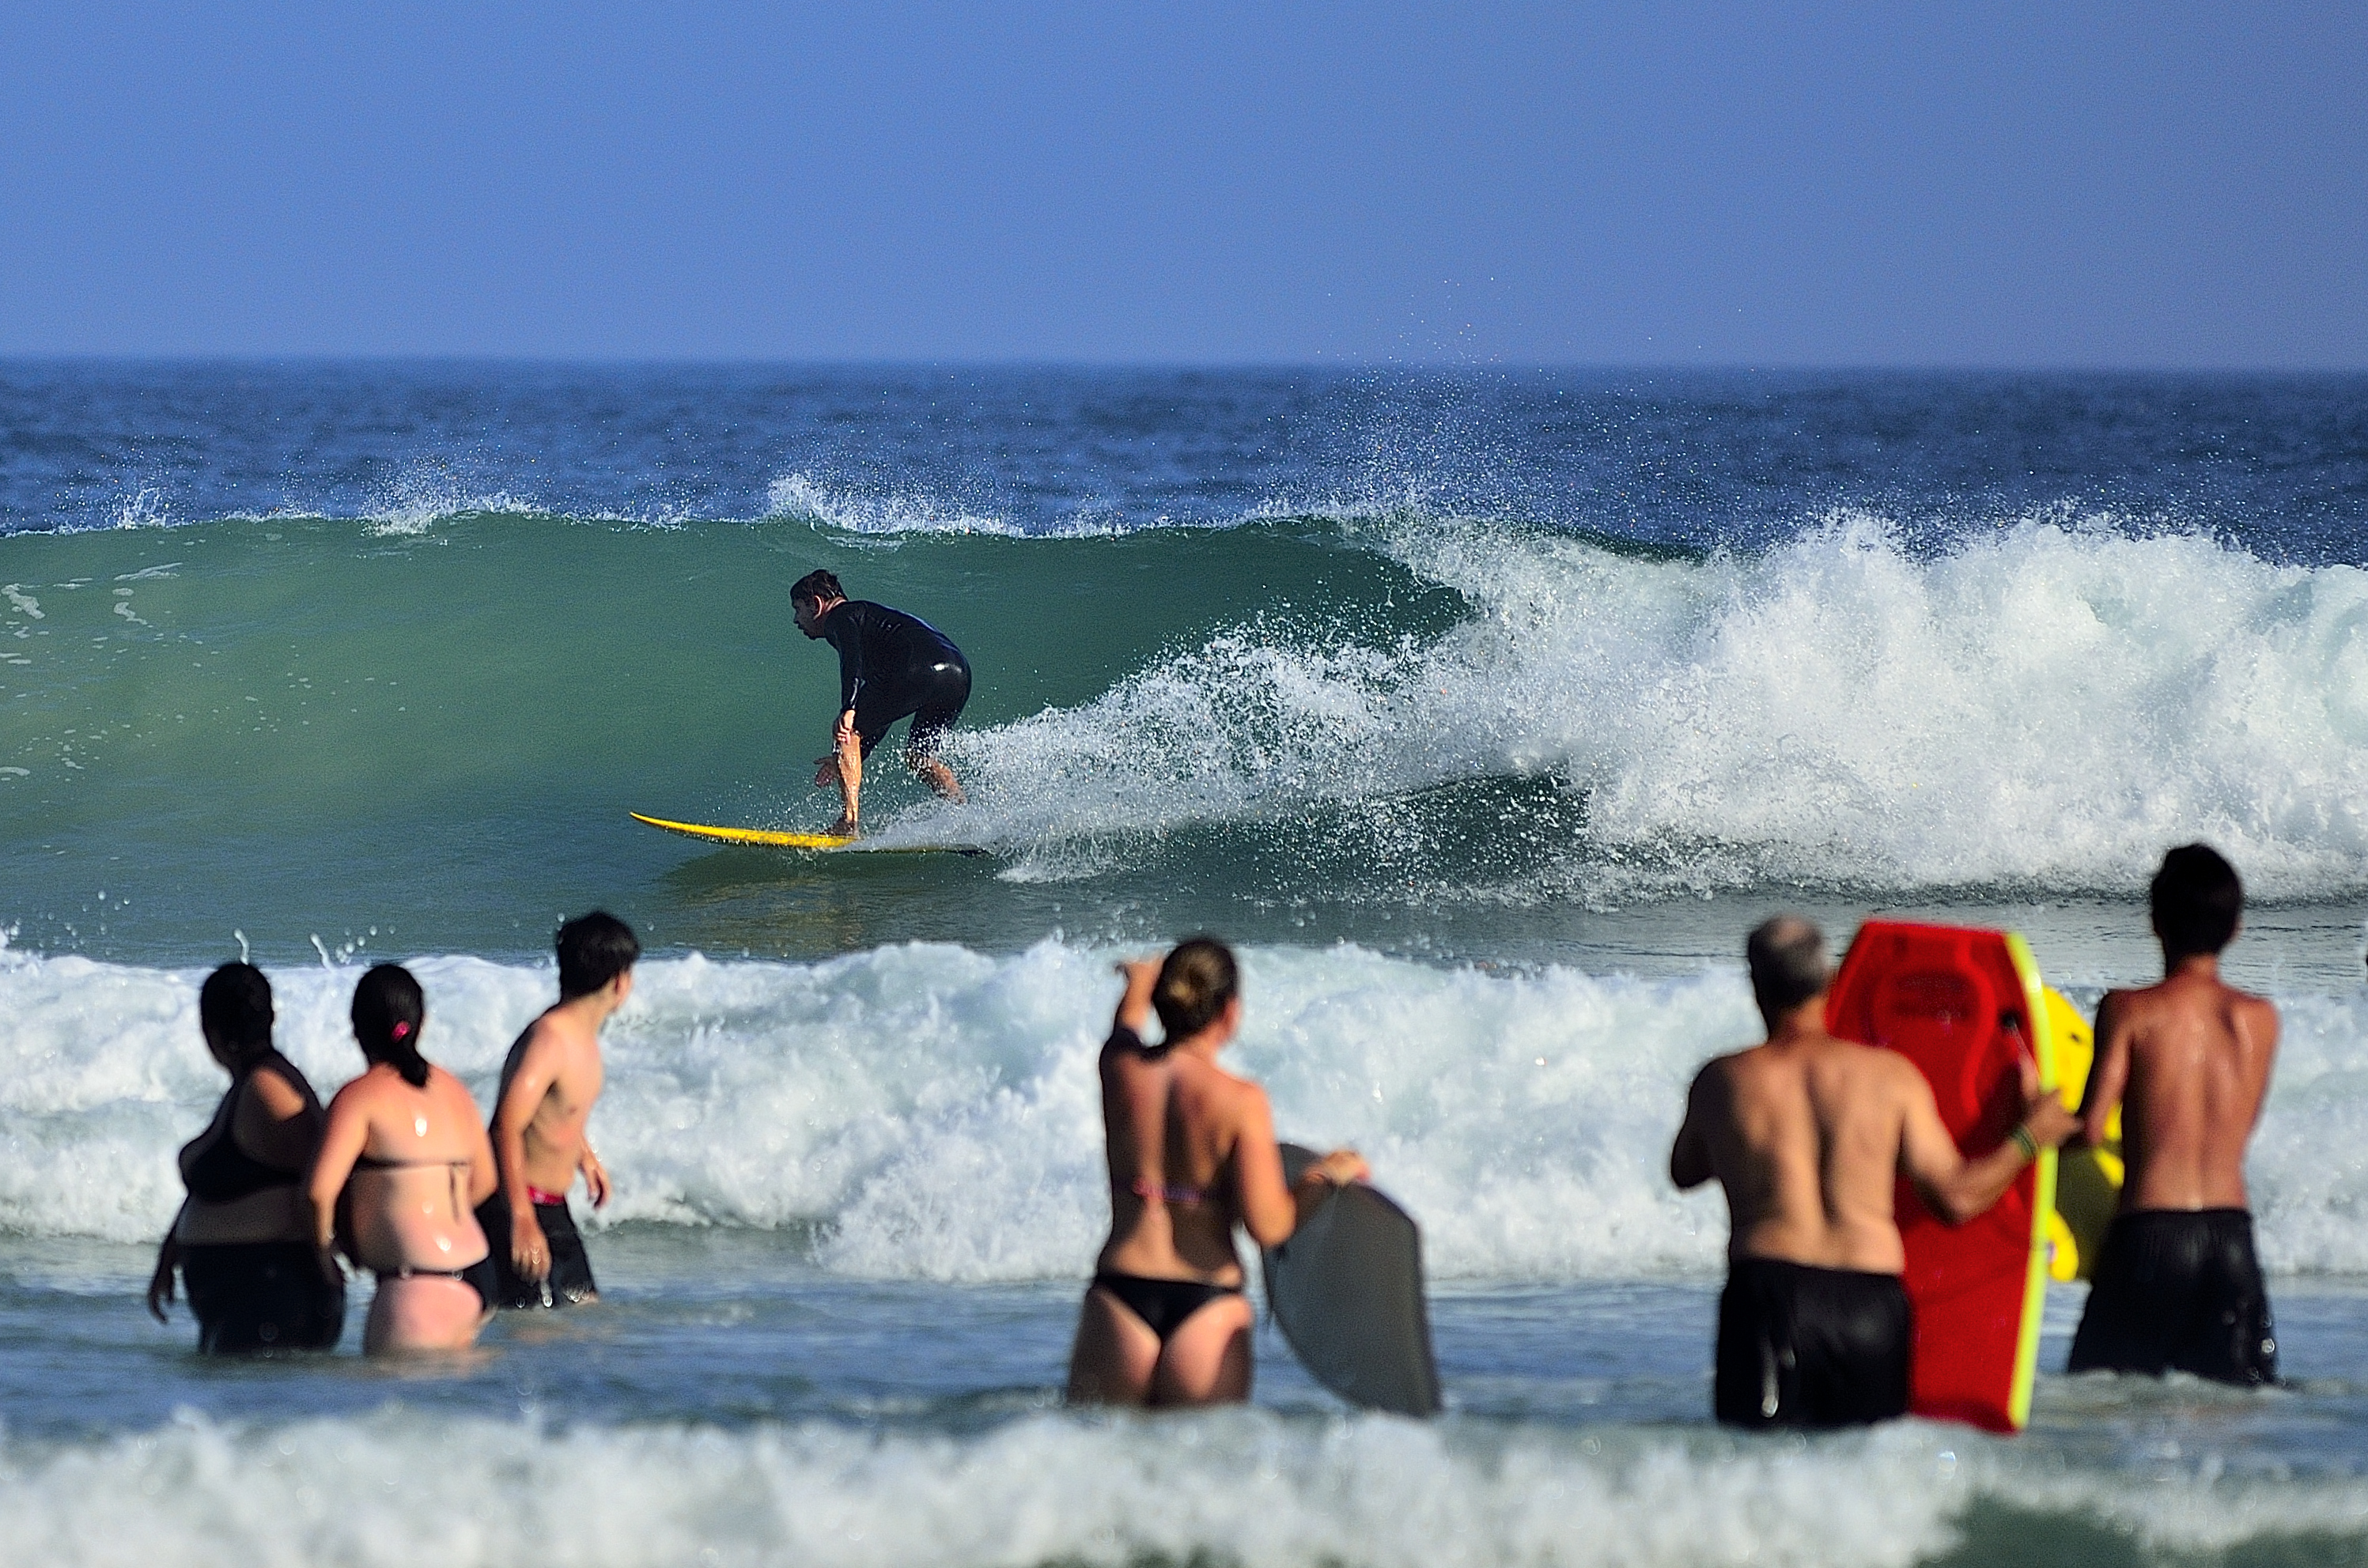
beach, sea, ocean, wave, surf, surfing, surfboard, extreme sport, leisure, sports, mar, agua, sol, praia, brasil, florianopolis, floripa, joaquina, surfers, surfeando, water sport, wind wave, boardsport, surfing equipment and supplies, surface water sports